Donna Wilson

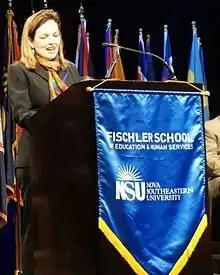
Donna Wilson

Donna Wilson is an educational and school psychologist, teacher educator, and author of 20 books applying mind, brain, and education science. Wilson is the head of academic affairs of the Center for Innovative Education and Prevention (CIEP) and BrainSMART. She presents at educational conferences in the United States and internationally and blogs regularly on Edutopia. She serves as advisor to New York City's Portfolio School and on the foundation of Carl Albert State College.